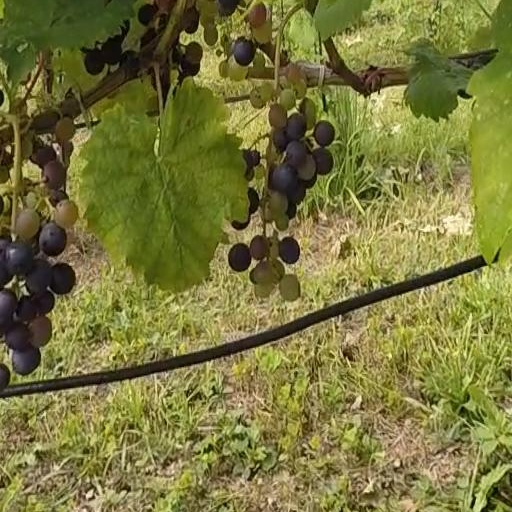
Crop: grape